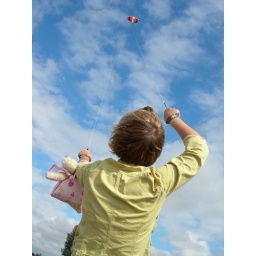
Leilani flying a powerful kite, assisted by the stuffed animals in the bag